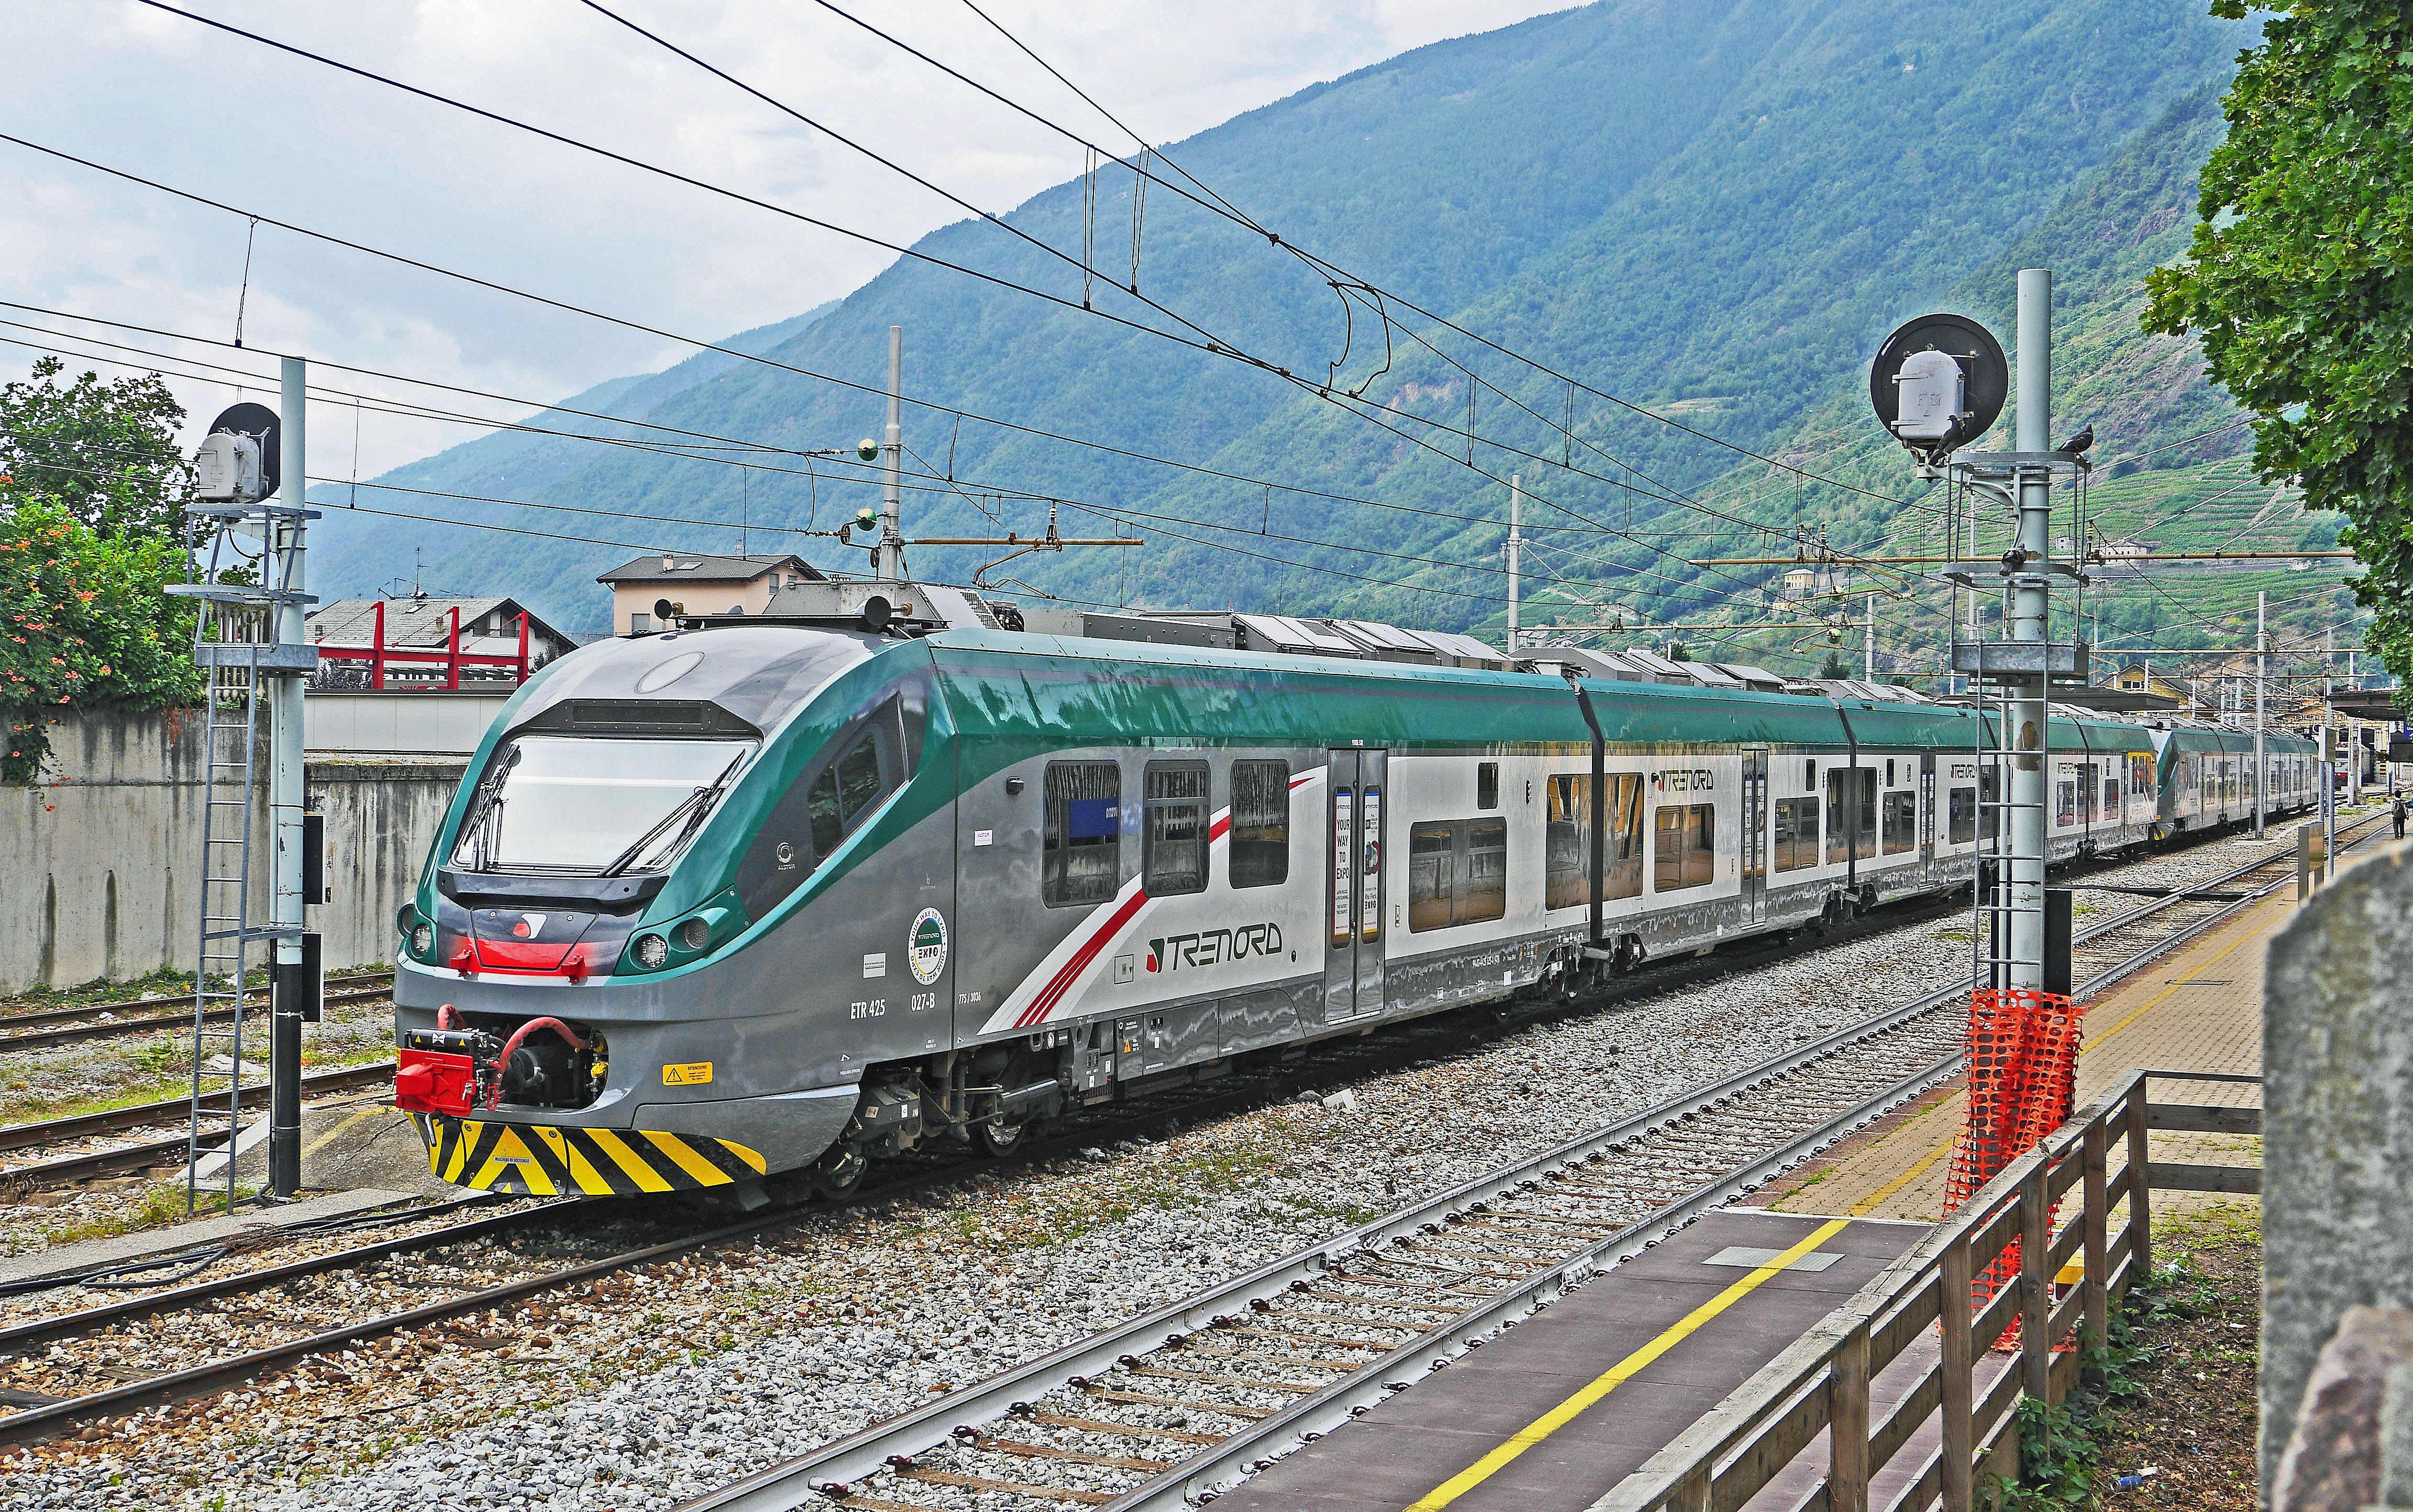
track, train, transport, vehicle, train station, italy, alpine, electricity, modern, public transport, locomotive, new, railway station, como, siding, lombardia, alstom, rail transport, tgv, signals, regional traffic, regional train, electrical multiple unit, land vehicle, fs, trenitalia, rolling stock, metropolitan area, railroad car, high speed rail, tirano, final destination, trenord, etr 425, double unit, etr425